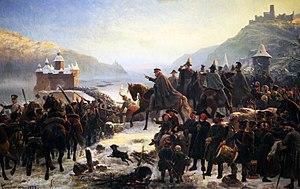
La campagne de France est la dernière phase de la guerre menée par la Sixième Coalition contre l'Empire français, qui se déroule de fin décembre 1813 à avril 1814 et pendant laquelle Napoléon Iᵉʳ tente d'arrêter l'invasion de la France et de conserver son trône. Face à des forces coalisées très supérieures en nombre, l'armée française se compose largement de jeunes recrues, les vétérans ayant péri dans la campagne de Russie de 1812 et la campagne d'Allemagne de 1813. Napoléon remporte plusieurs victoires mais ne peut empêcher les principales armées coalisées, entrant par les frontières du nord et de l'est, de converger vers Paris tandis que d'autres avancent dans le sud-ouest et la vallée du Rhône. Après l'entrée des troupes prussiennes et russes dans Paris, l'empereur abdique le 6 avril 1814 et part en exil à l'île d'Elbe.